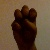
The image shows a hand gesture representing the letter 'E' in Indian Sign Language.